The Bride Was a Boy

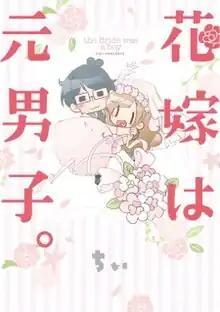
Japanese cover

is a Japanese autobiographical manga written and illustrated by Chii. It was published in a single volume in February 2016.